Gisselfeld

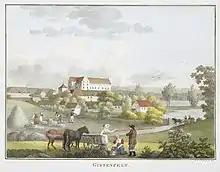
Gisselfeld in 1821

After a short period of ownership by the Crown, in 1670 the property was presented to Count Hans Schack as a reward for the part he played in the Swedish wars. In 1688, his son Otto Diderik sold the estate to Adam Levin Knuth whose family maintained ownership until 1699.